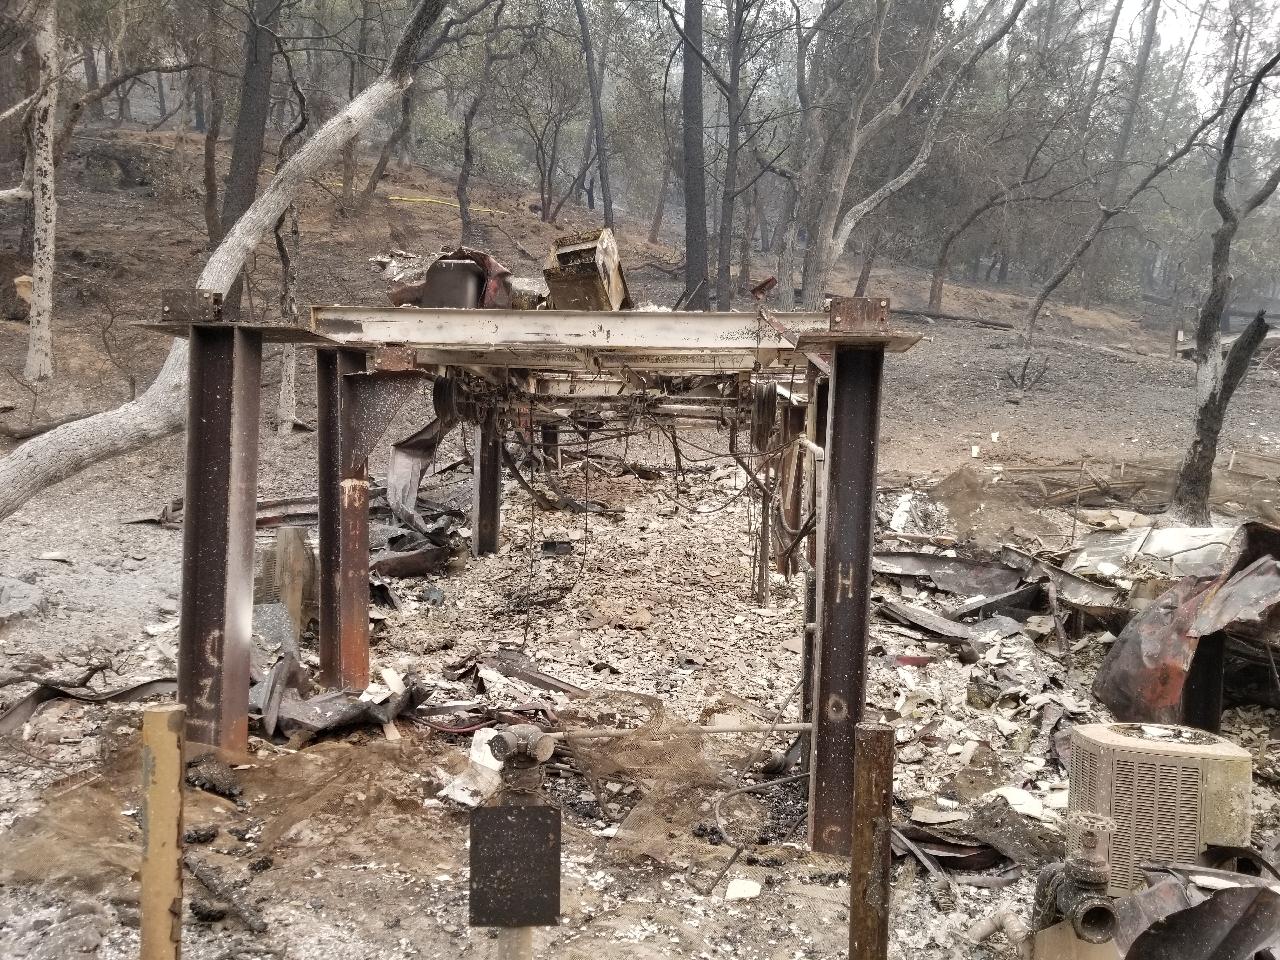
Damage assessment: destroyed